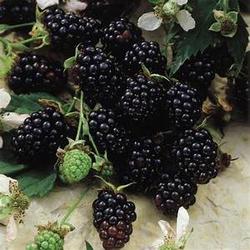
Label: Blackberry